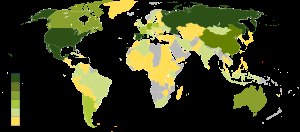
Biosfærereservat
Kort der viser antallet af biosfærereservater pr land
"Et biosfærereservat er en internationalt vedtaget betegnelse for visse typer naturreservater. Projektet blev startet i 1971, og blev en del af UNESCOs program ""Man and the Biosphere"" i 1990'erne, og er senere slået igennem internationalt, så der i dag på verdensplan er 669 biosfærereservater i 120 landePr. 2017.